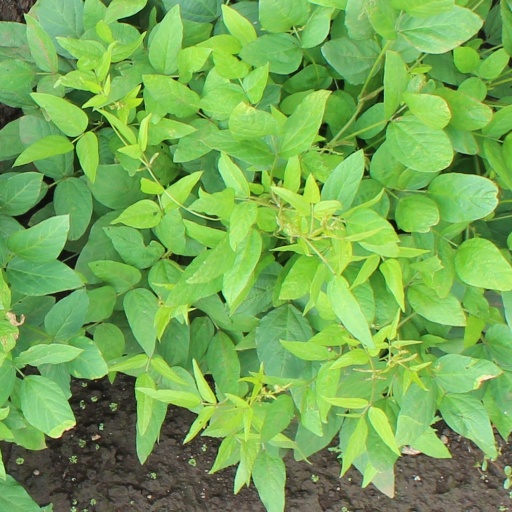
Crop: soybean